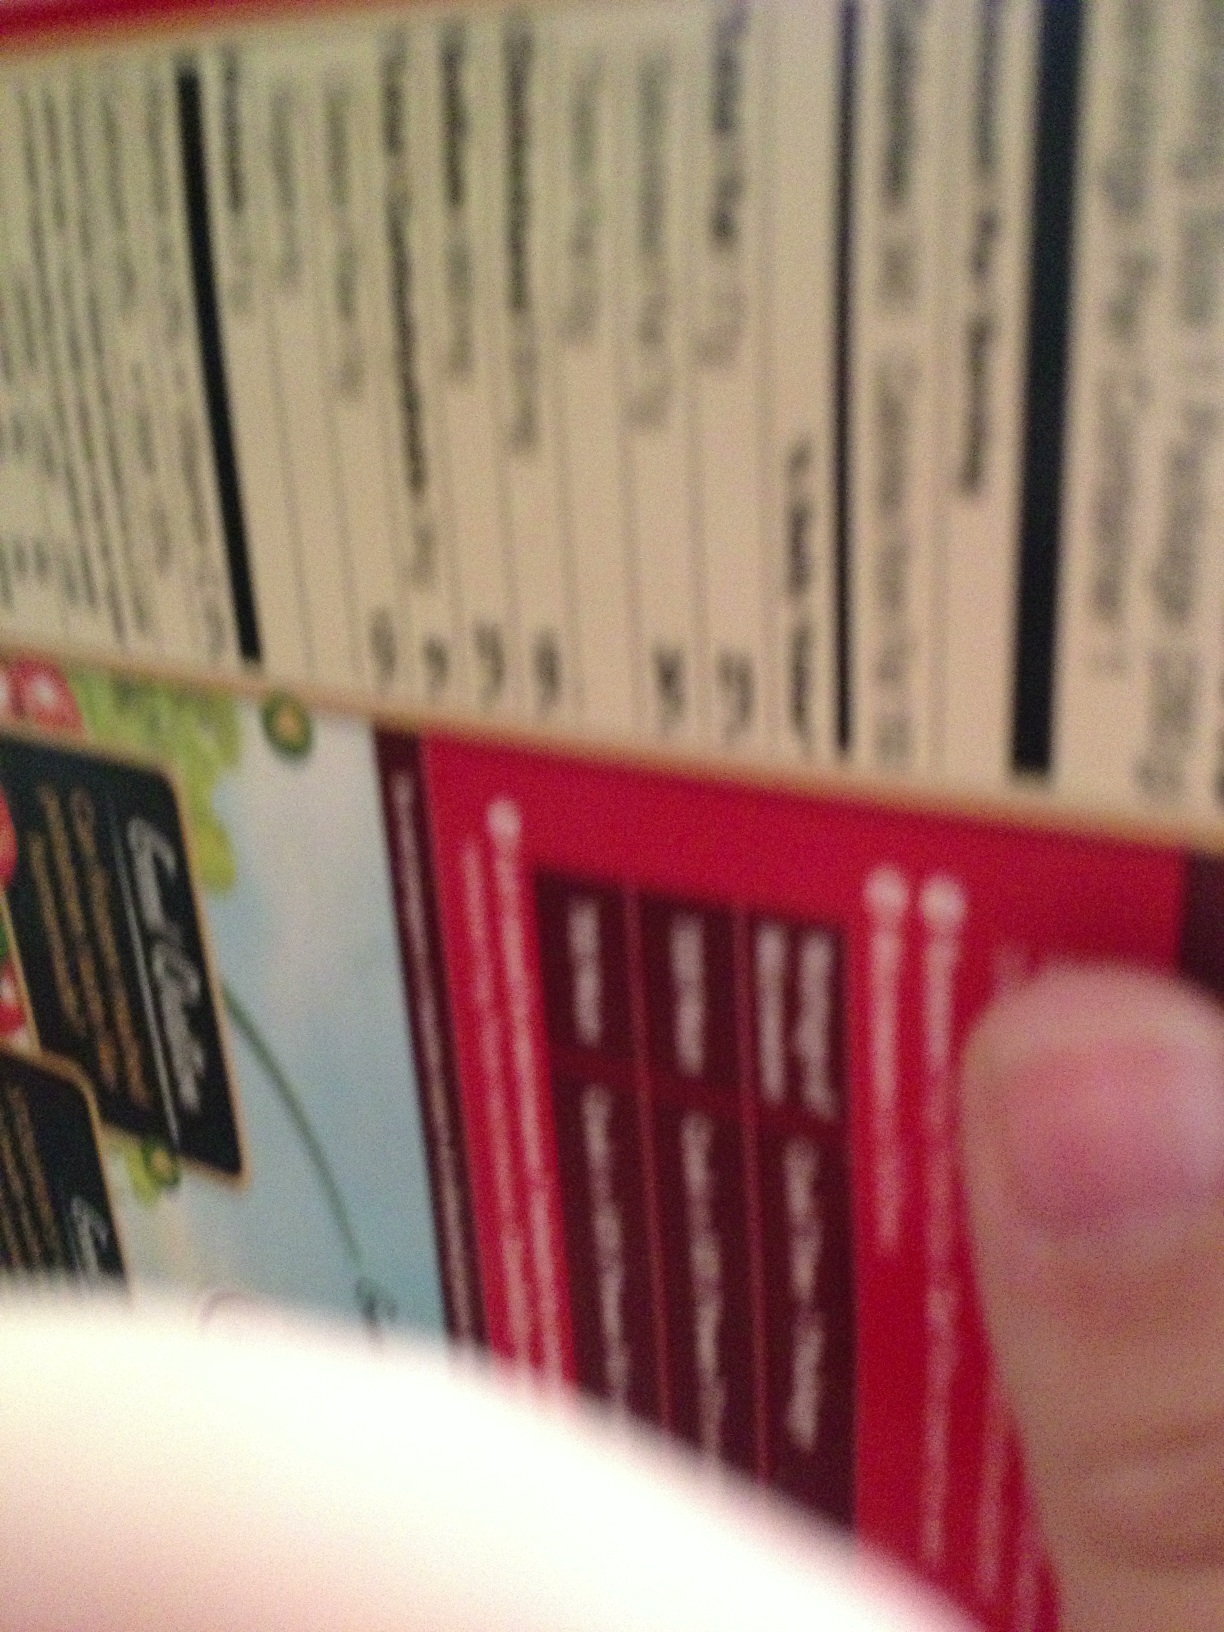Question: What is this frozen dinner?
Answer: unanswerable